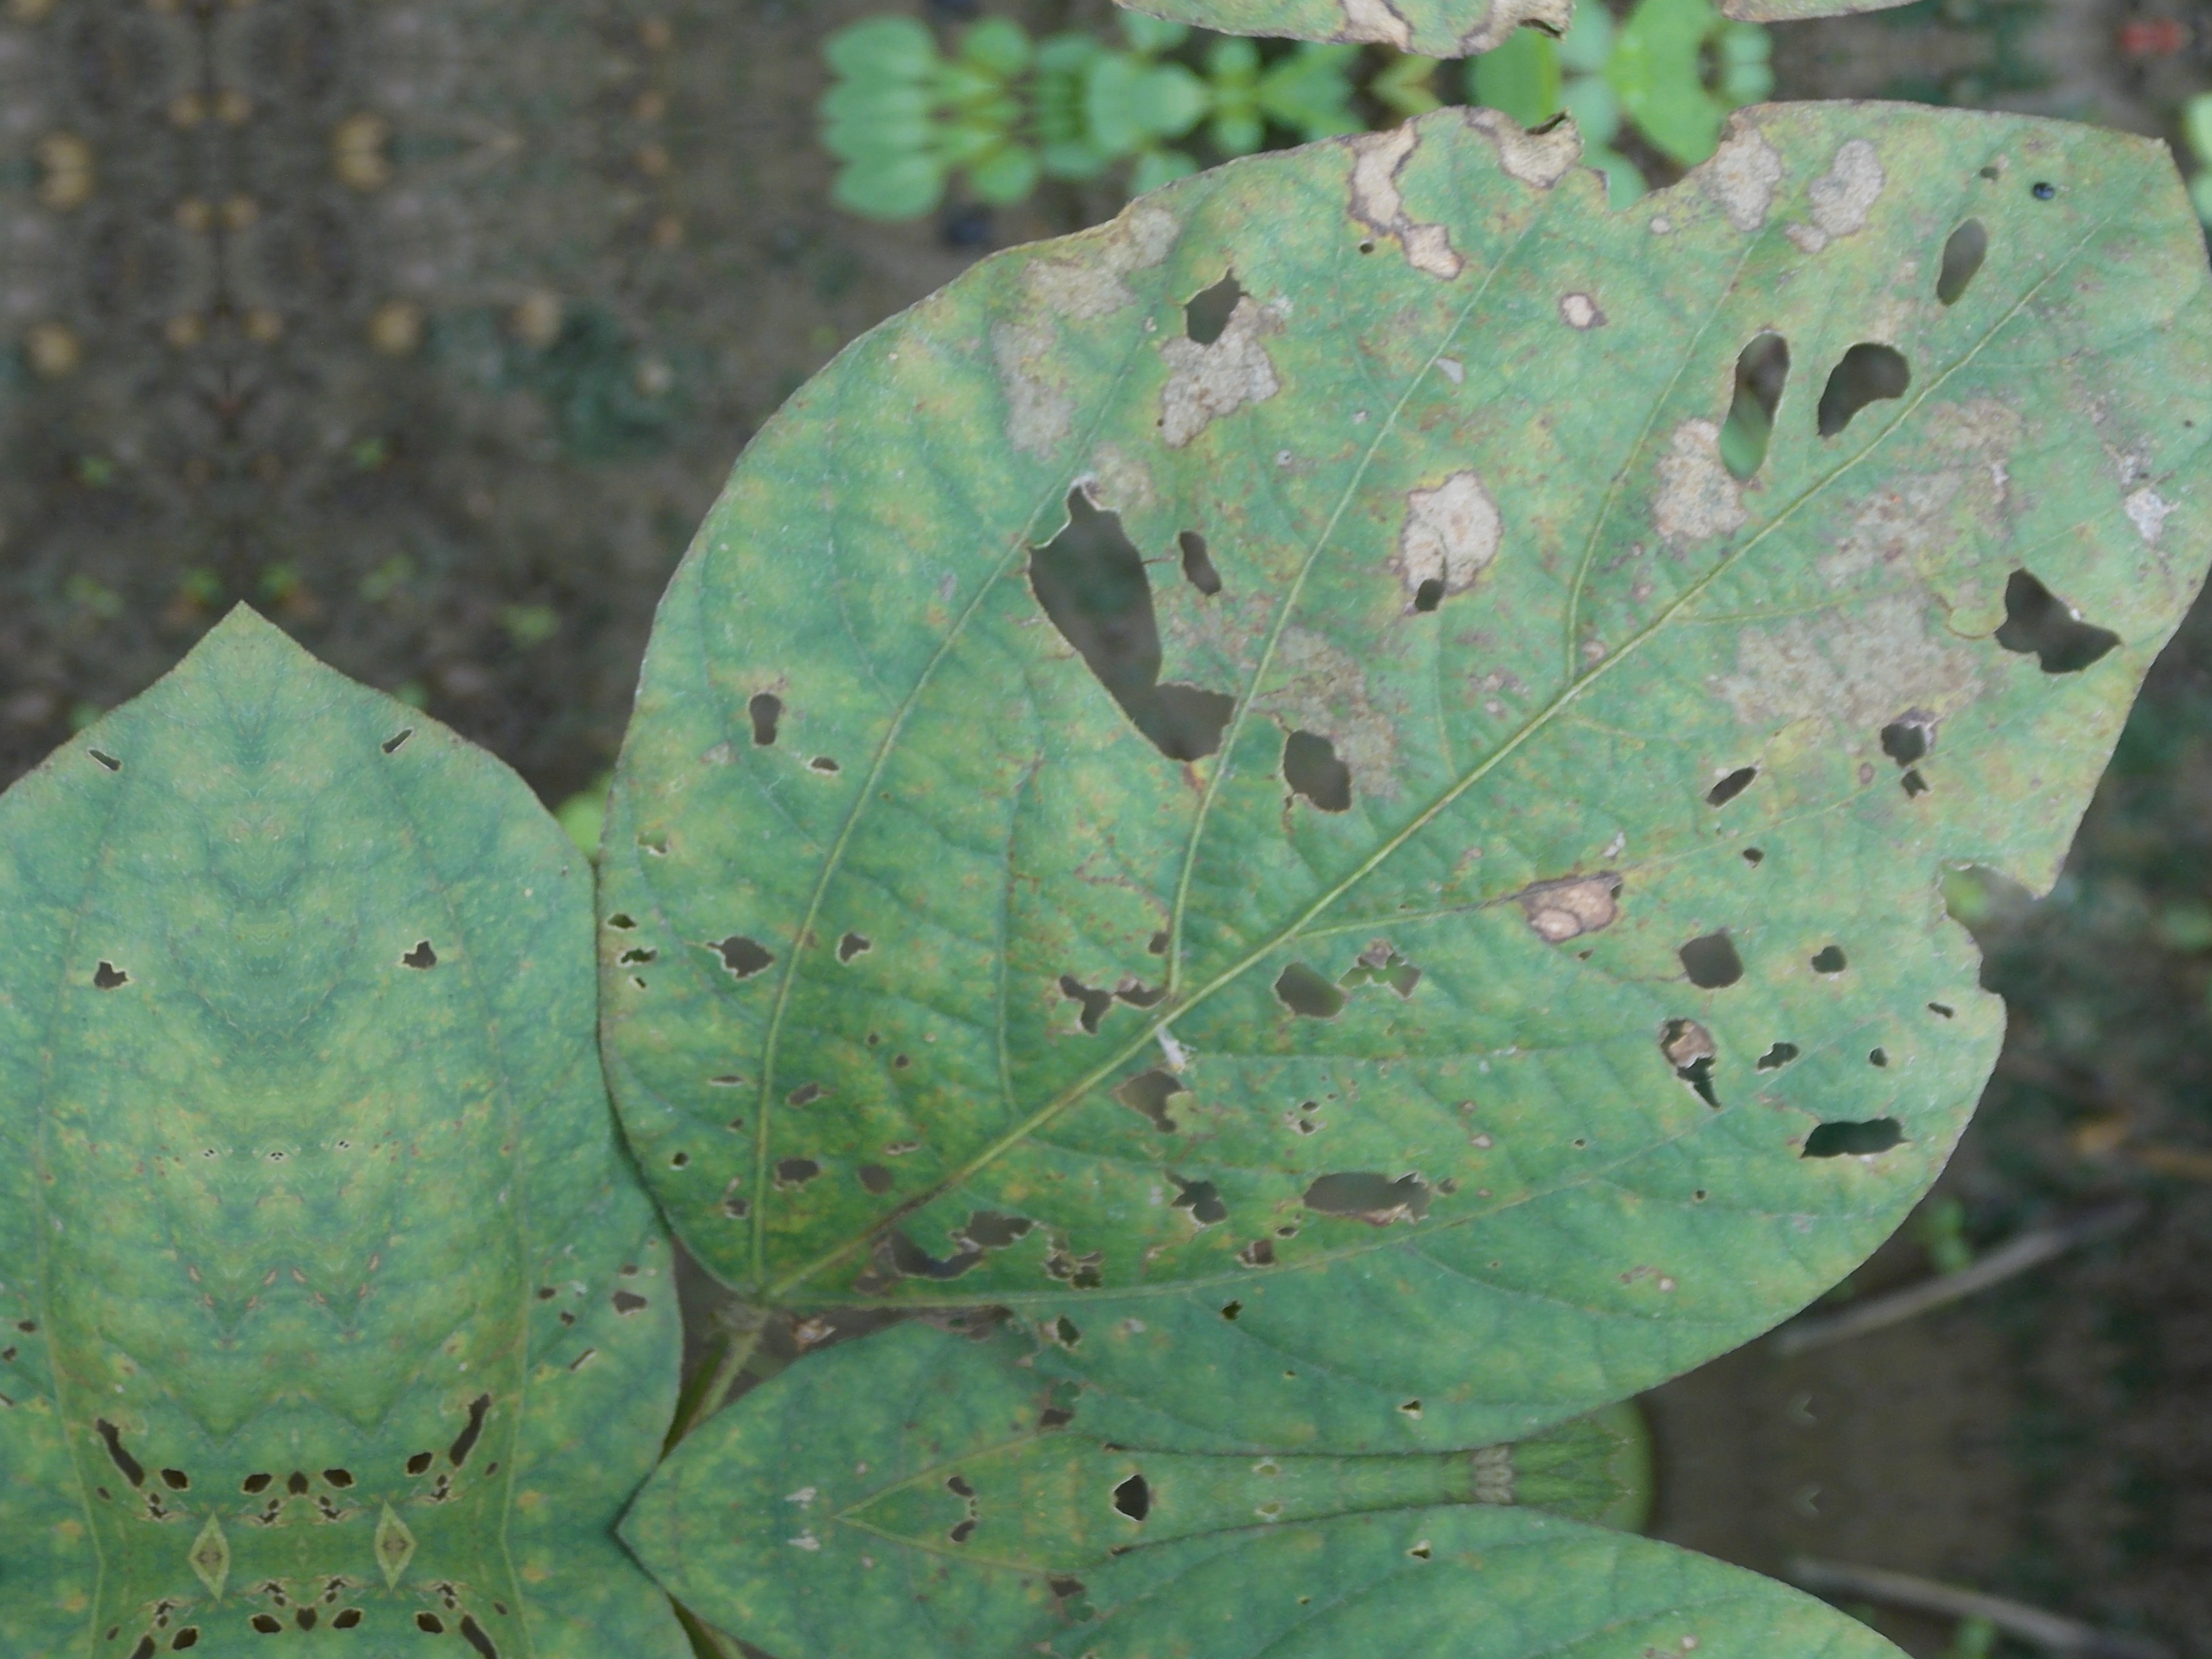
Label: Disease